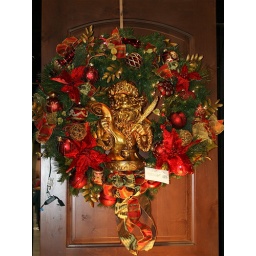
by Friends of Fest. Dead on red and gold over pine booughs.